Hao Zhihua

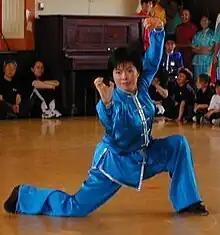
Master Hao Zhihua performing martial arts.

Hao Zhihua appeared in the 1987 video documentary titled This is Kung Fu with fellow Beijing Wushu Team member, Jet Li.